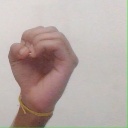
अक्षर: ऊ